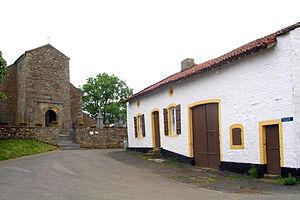
Montquintin est un village de la commune belge de Rouvroy située en Région wallonne dans la province de Luxembourg. Il fait partie de la Lorraine gaumaise.